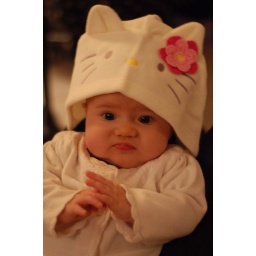
A cute Hello Kitty hat from our friends in Japan.